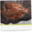
Label: flatfish